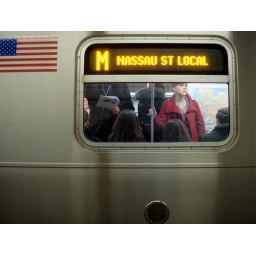
the girl in red